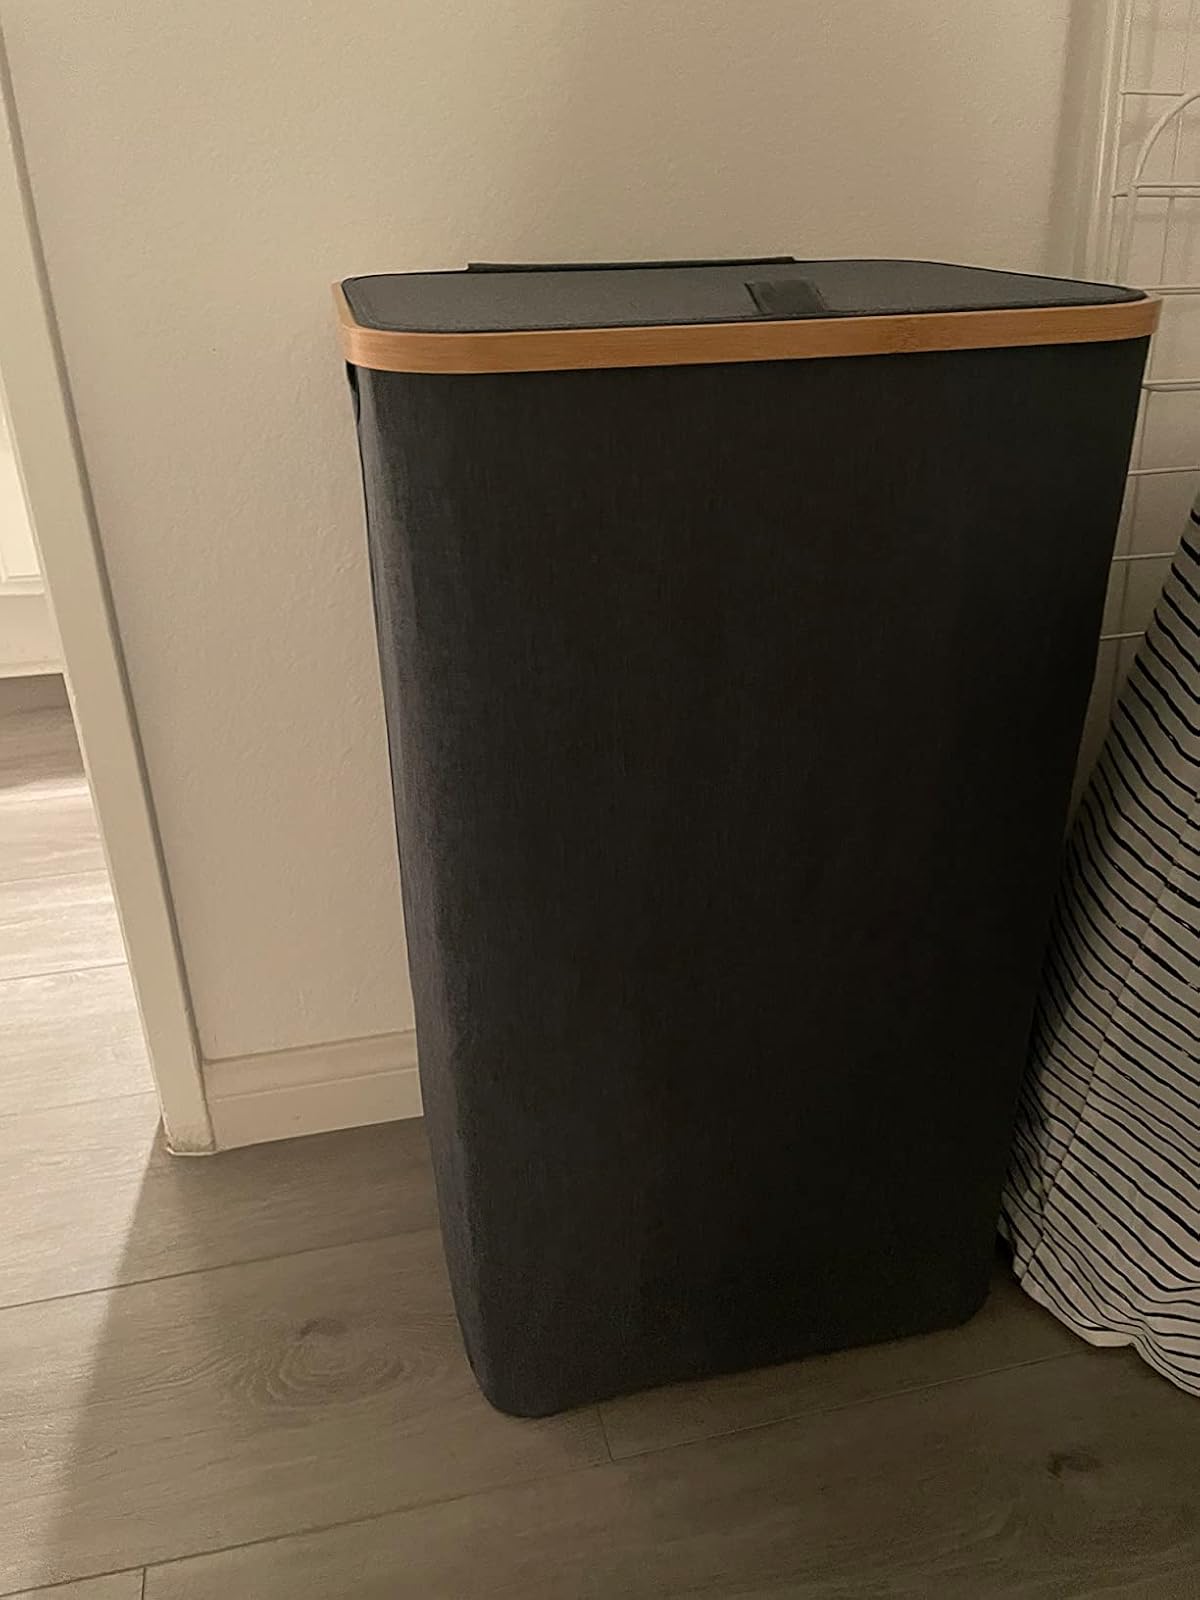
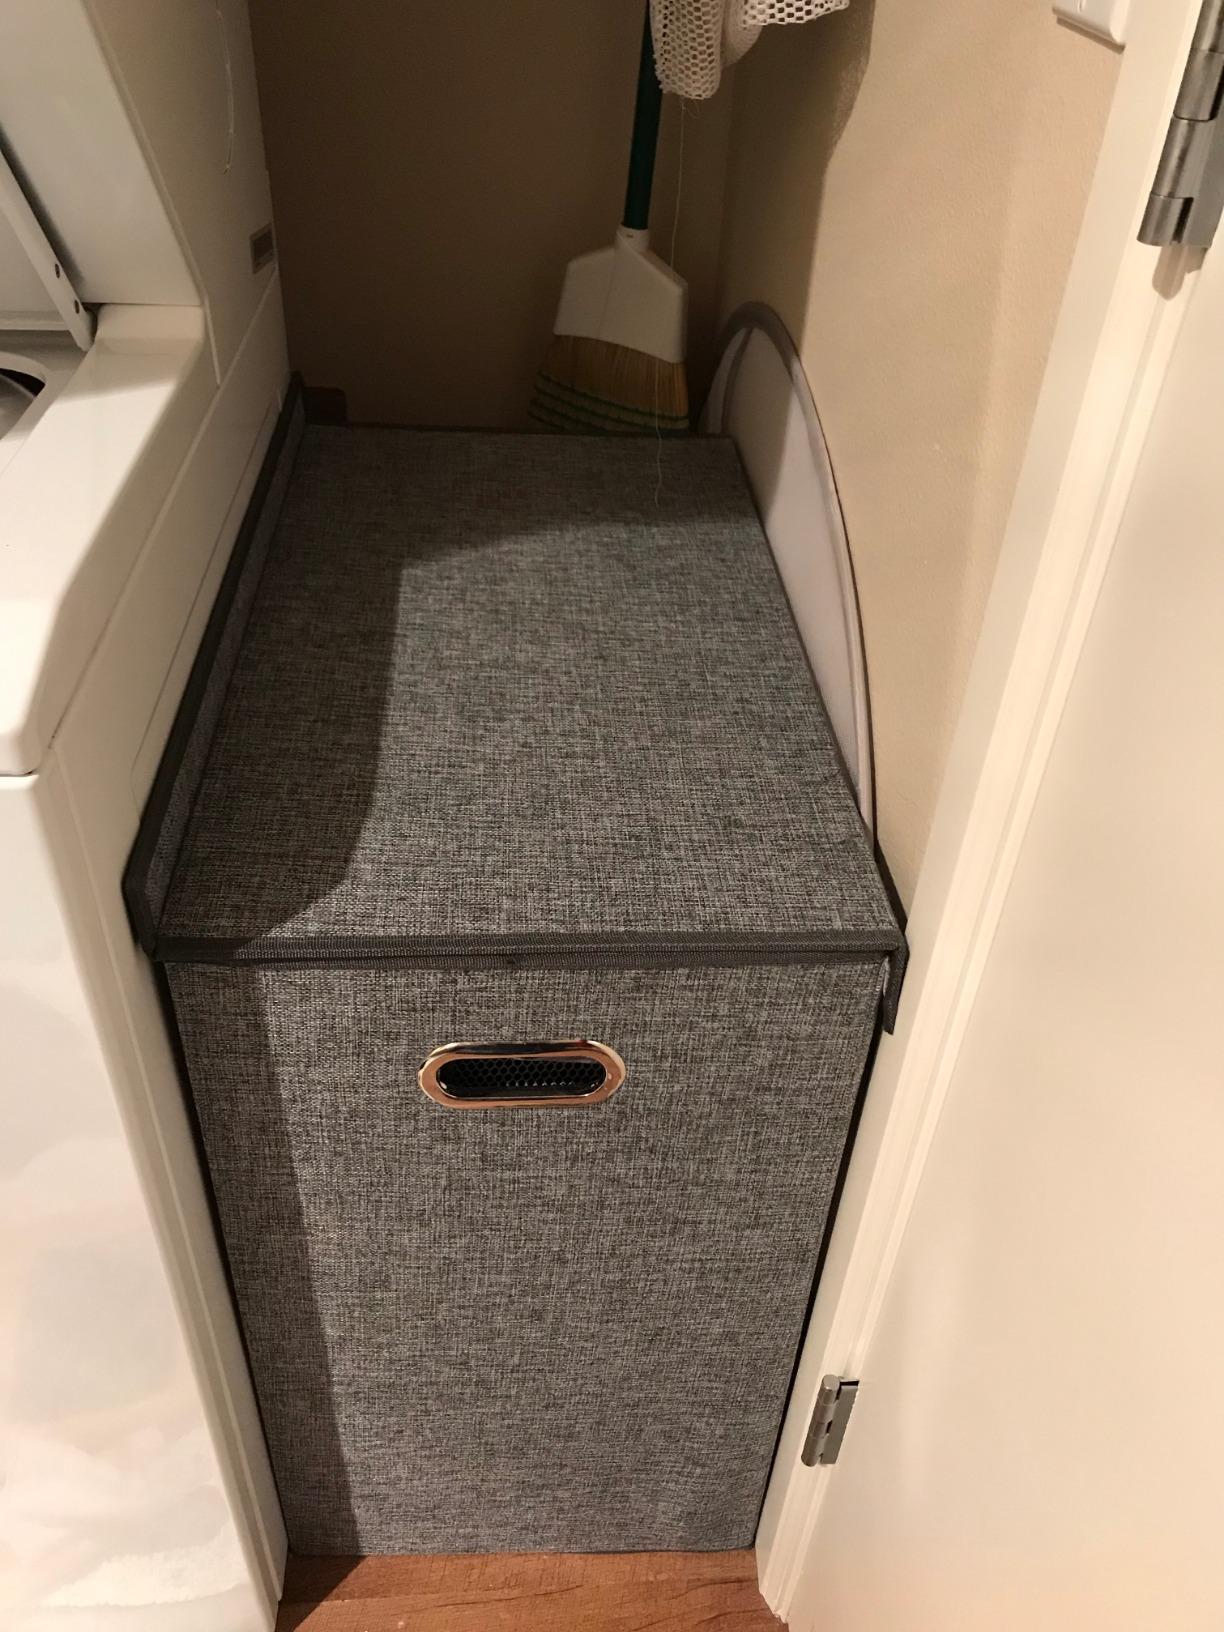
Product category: items_hamper
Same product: no